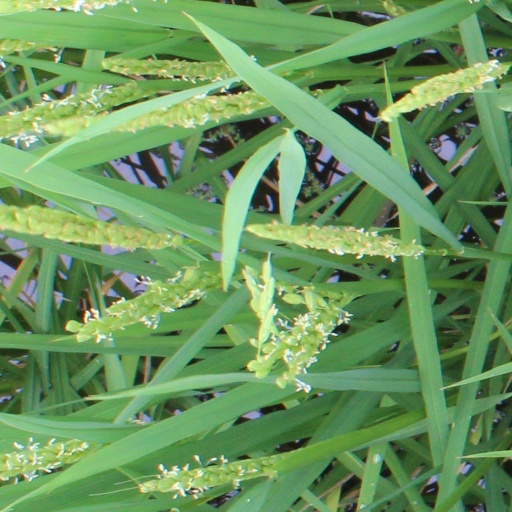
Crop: rice